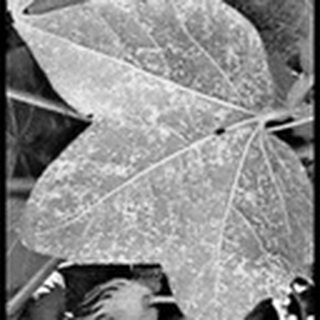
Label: cotton_powdery_mildew